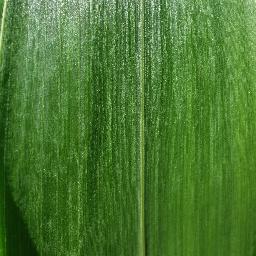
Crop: corn
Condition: (maize)_healthy